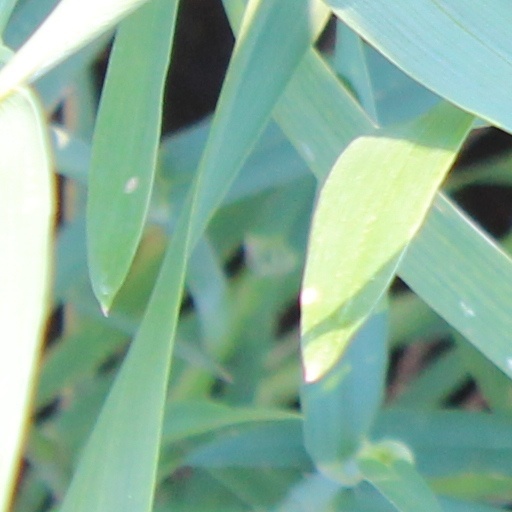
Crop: wheat